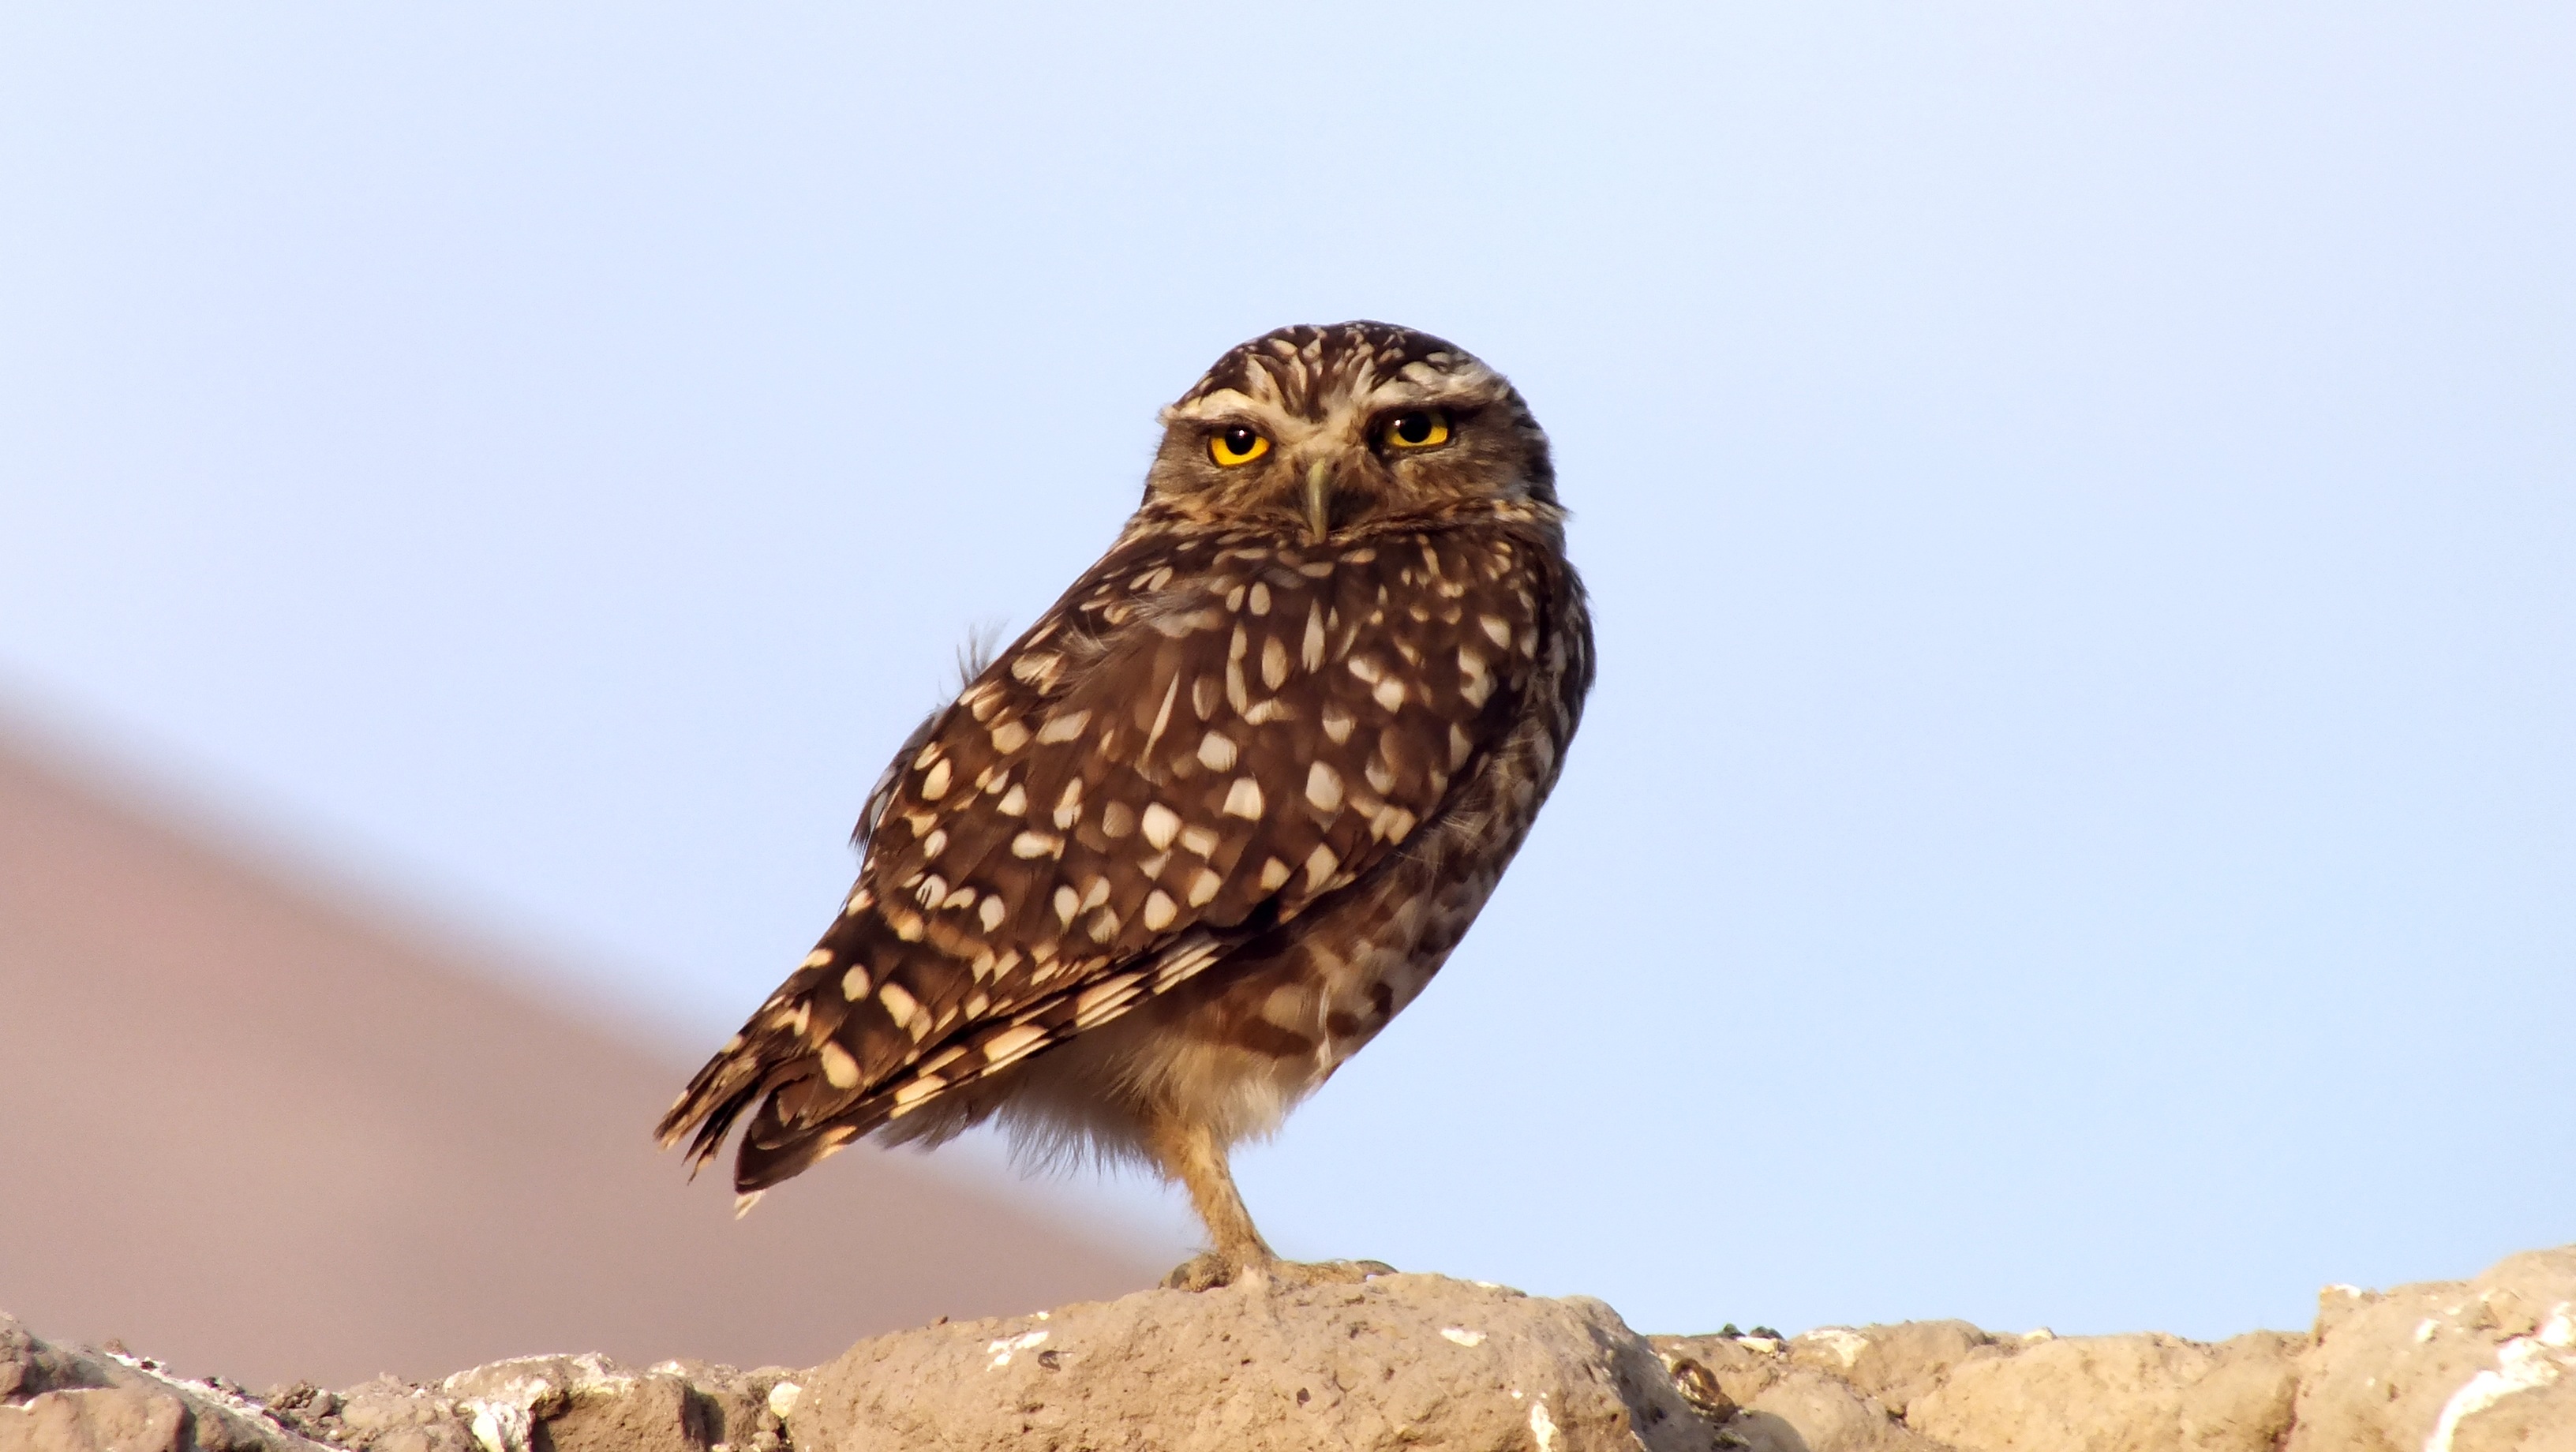
bird, wing, desert, wildlife, beak, hawk, owl, fauna, chile, bird of prey, vertebrate, falcon, buzzard, accipitriformes